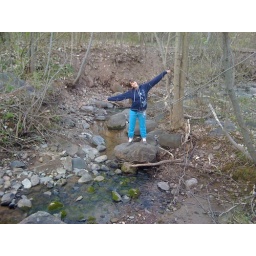
Walking by the river next to our house